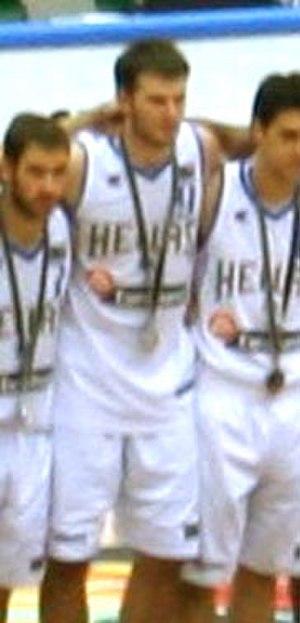
Antónios Fótsis, plus souvent appelé Antónis Fótsis, né le 1ᵉʳ avril 1981 à Maroussi, est un joueur grec de basket-ball, évoluant au poste d’ailier fort. Il mesure 2,09 m. Fótsis prend sa retraite à la fin de la saison 2016-2017.